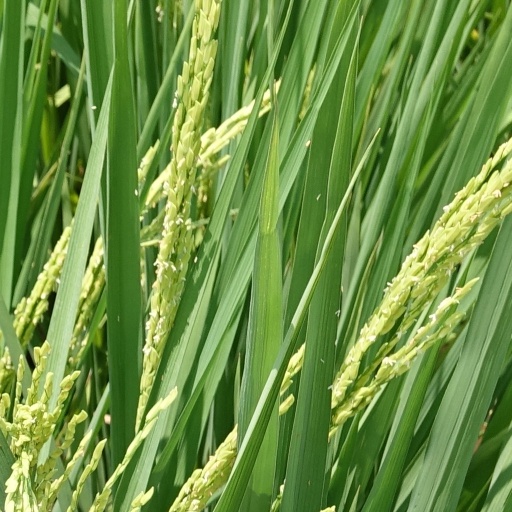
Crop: rice